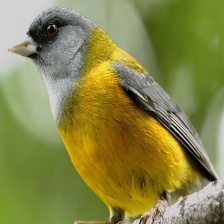
Species: PATAGONIAN SIERRA FINCH
Scientific name: PHRYGILUS PATAGONICUS
ImageNet parent category: house_finch